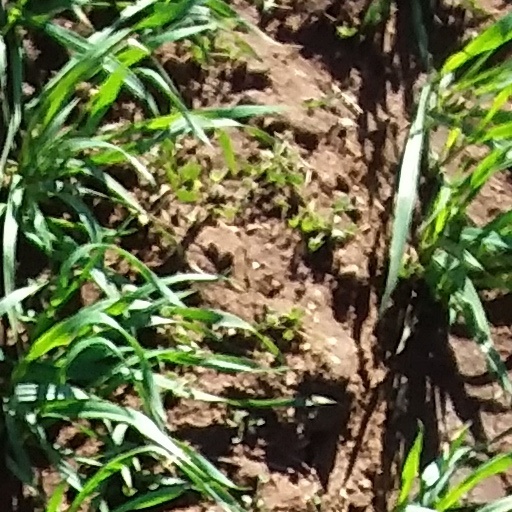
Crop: wheat